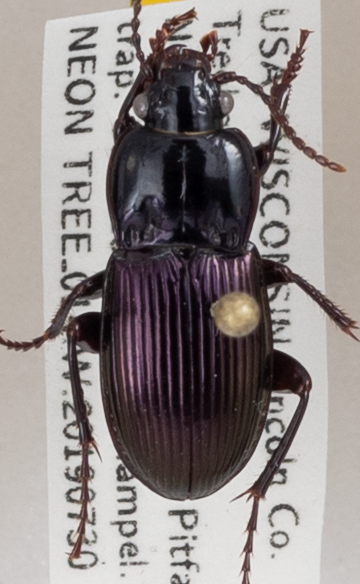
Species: Myas cyanescens
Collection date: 2019-07-30
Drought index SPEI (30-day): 0.616
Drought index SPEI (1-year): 1.642
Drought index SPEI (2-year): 1.25